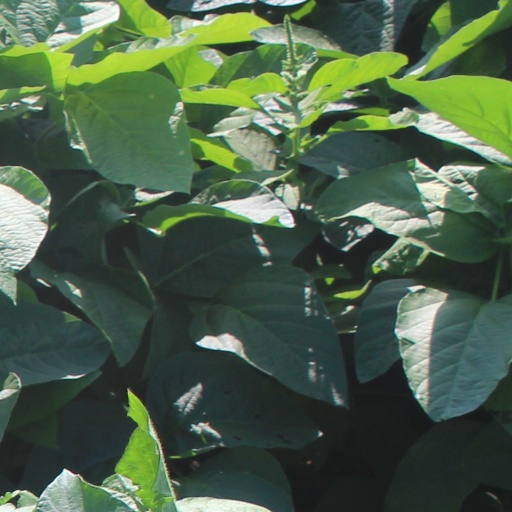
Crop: soybean